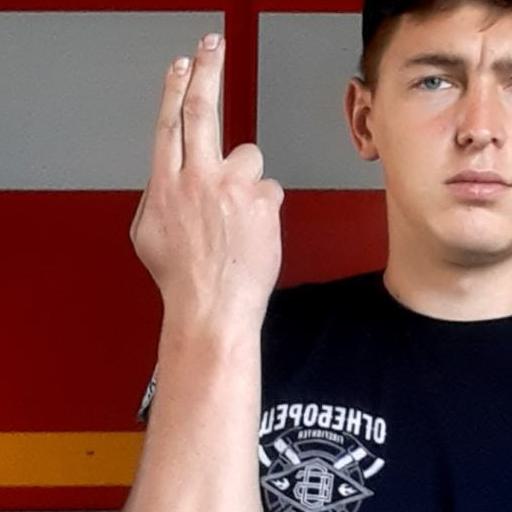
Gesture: two_up_inverted